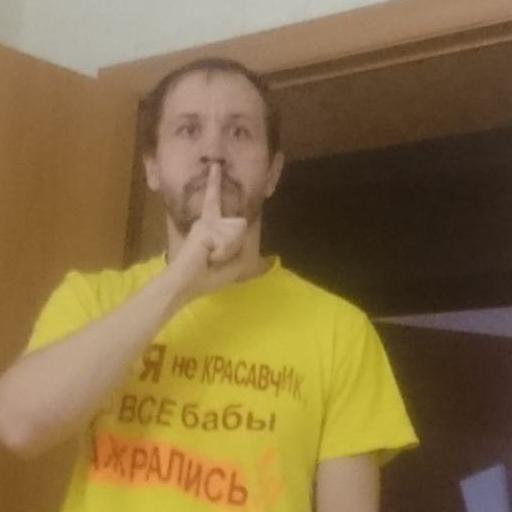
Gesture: mute